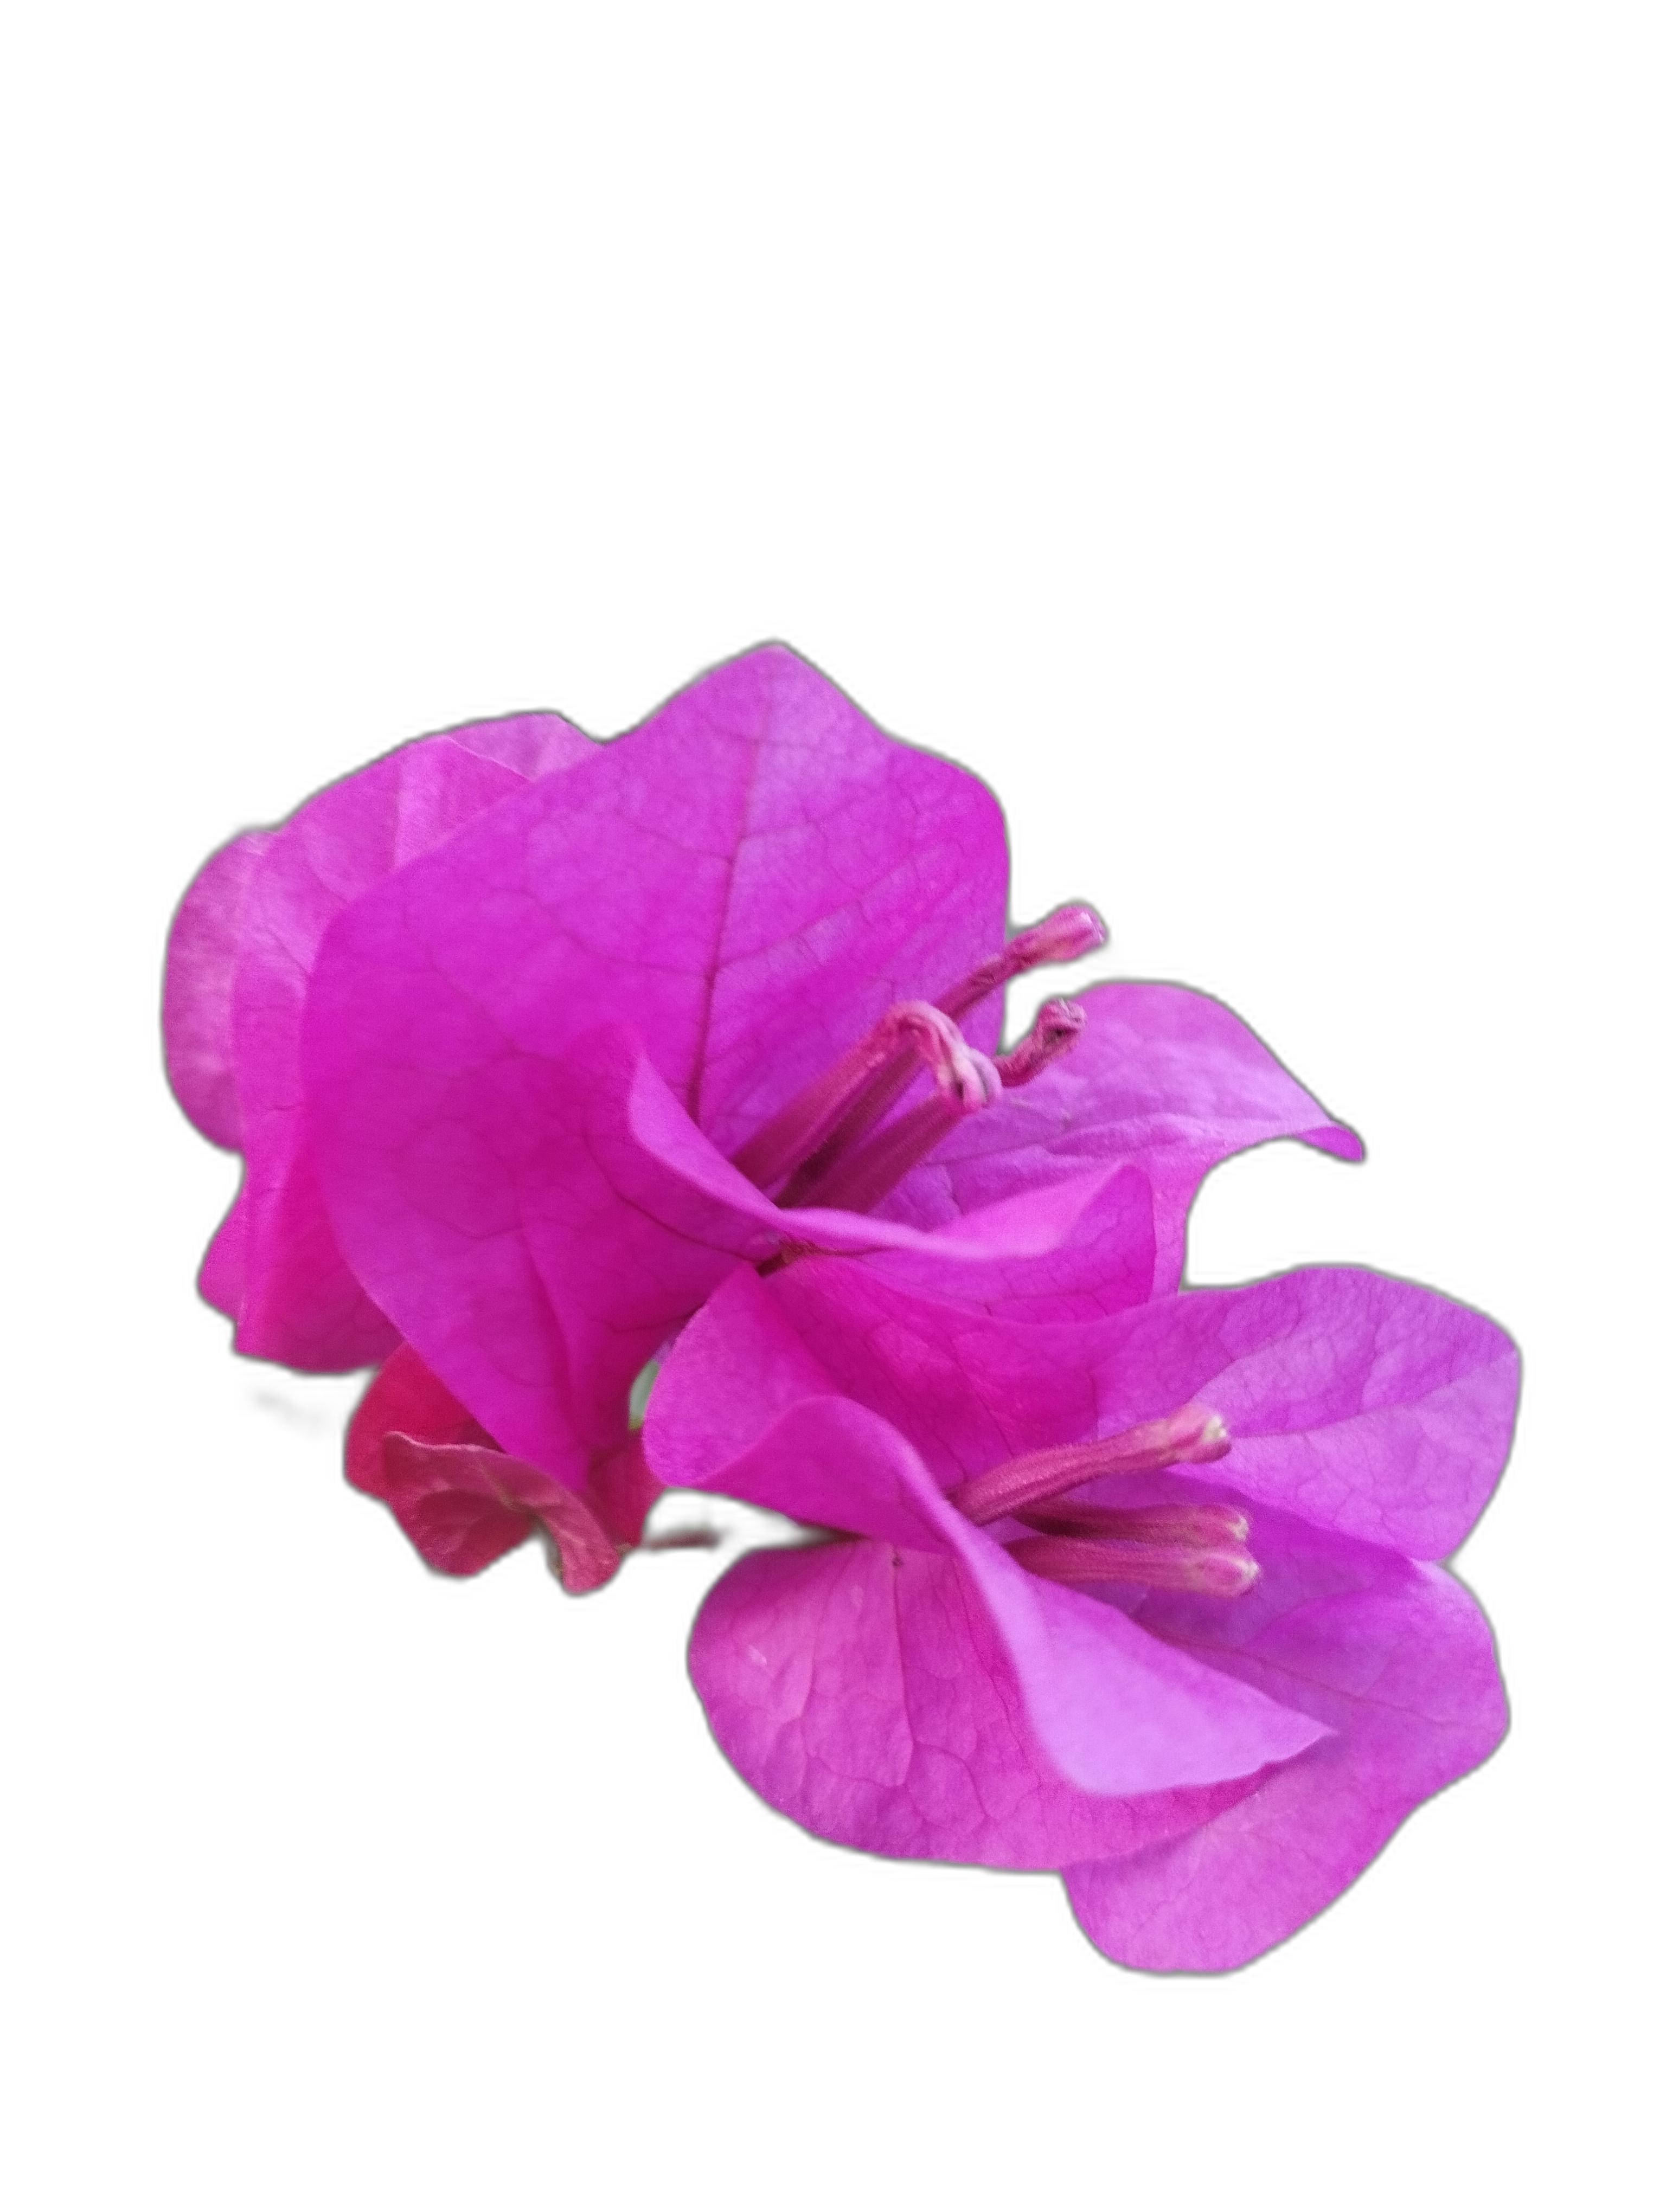
Label: Bougainvillea